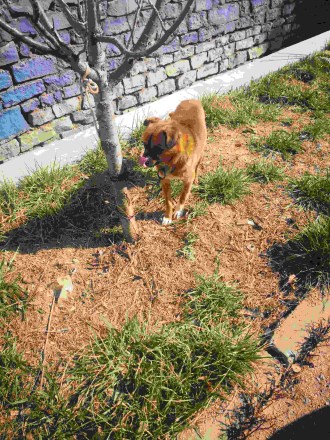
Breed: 3336-n000121-chinese_rural_dog